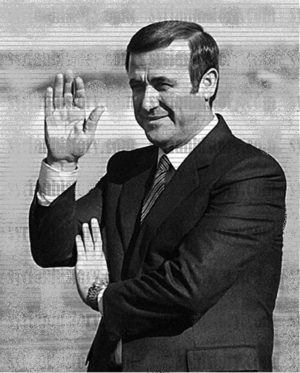
Rifaat al-Assad, né le 22 août 1937, est un homme d'État syrien. Frère cadet de l'ancien président de la Syrie, Hafez el-Assad, il est donc l'oncle de l'actuel président Bachar el-Assad, qui tous proviennent de la minorité alaouite.